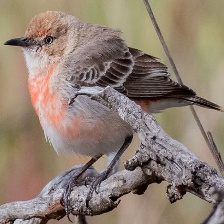
Species: CRIMSON CHAT
Scientific name: EPTHIANURA TRICOLOR